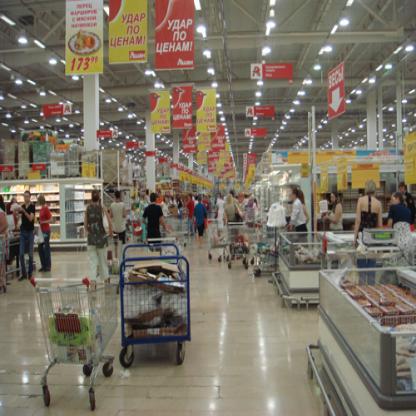
Scene: Indoor